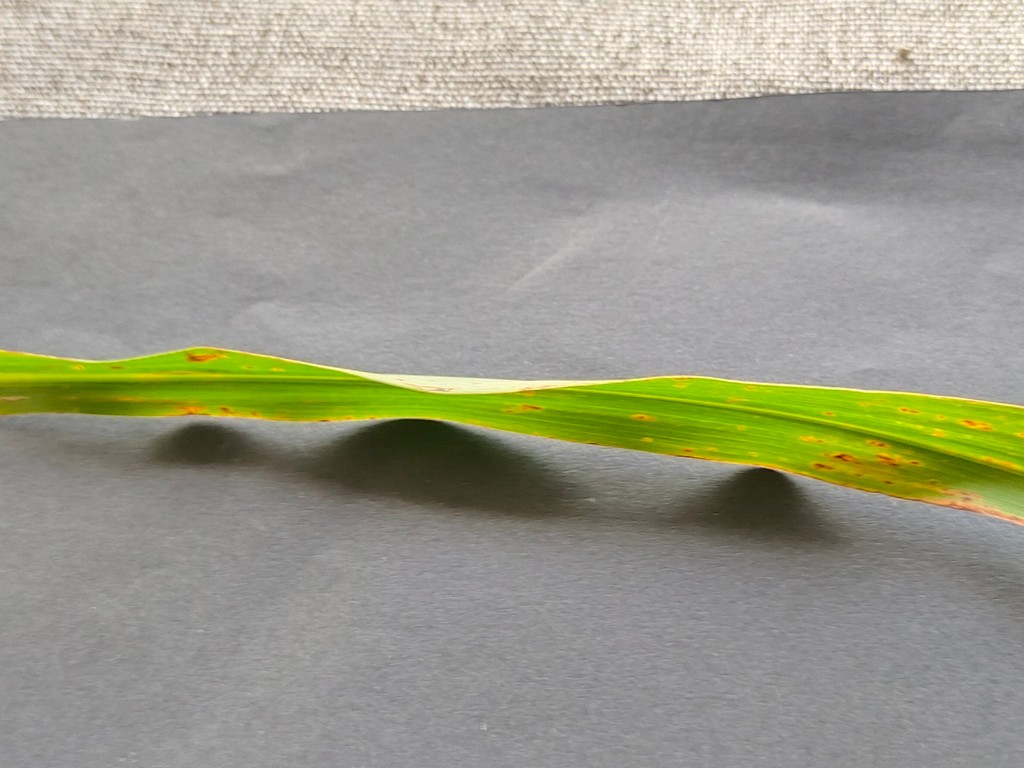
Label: Unhealthy